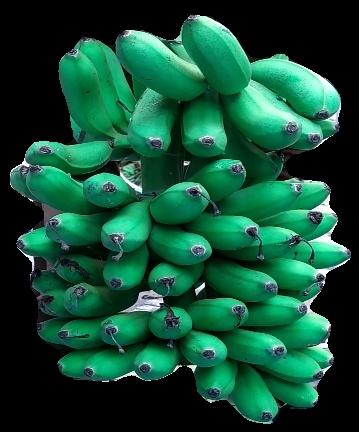
Variety: rasbale
Grade: grade1